Yannick Guillochon

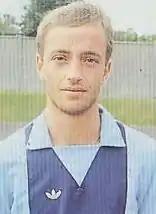
Guillochon with Le Havre in 1986

Yannick Guillochon (born 2 June 1960) is a French former professional footballer who played as a defender and midfielder.